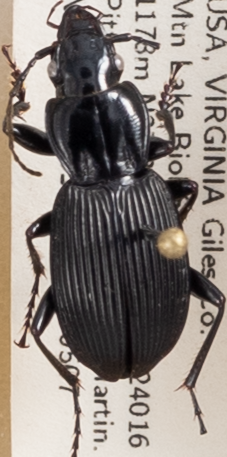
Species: Pterostichus lachrymosus
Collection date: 2019-05-07
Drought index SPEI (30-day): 0.966
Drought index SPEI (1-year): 2.09
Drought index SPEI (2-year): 2.09